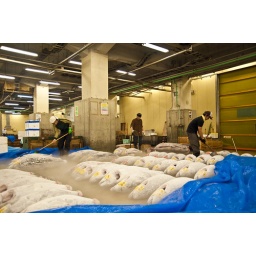
Biggest wholesale fish and seafood market in the world. It has a history dates back to 1870s